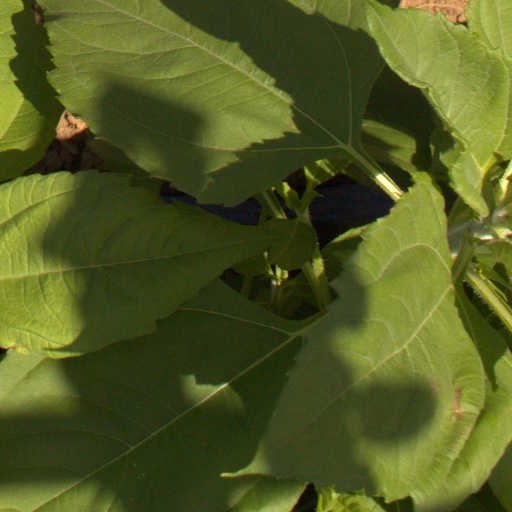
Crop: Jerusalem artichoke